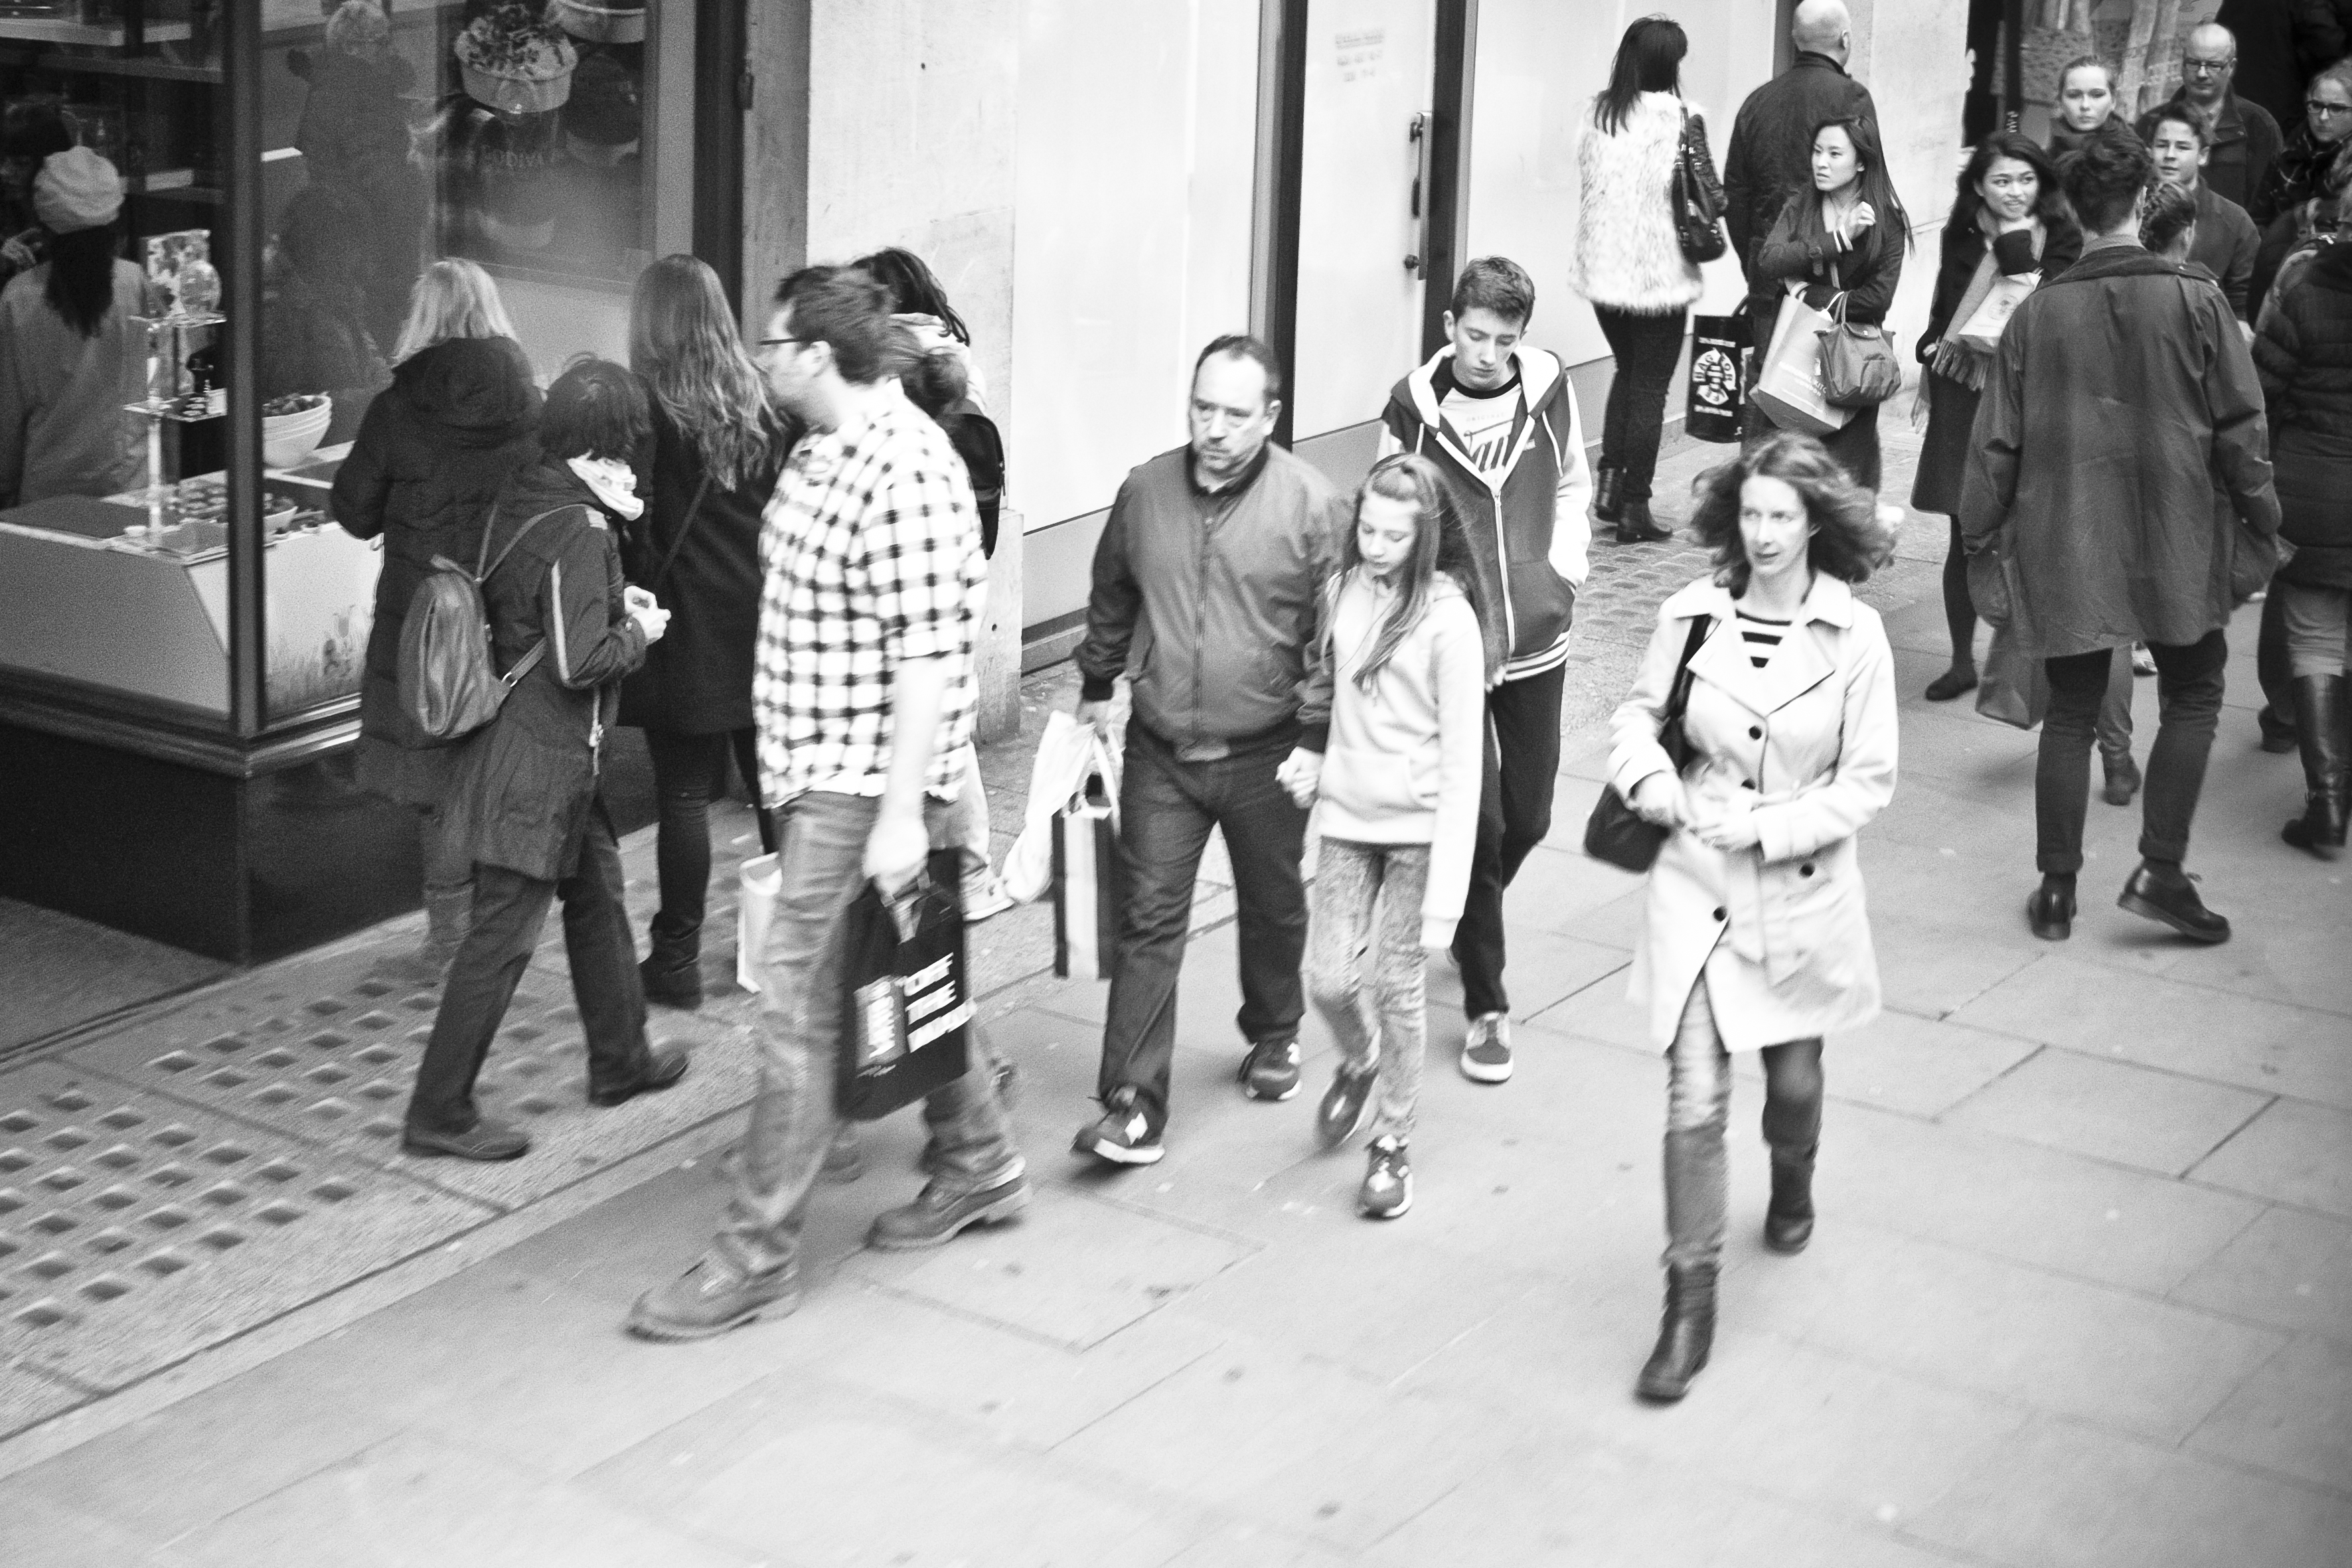
black and white, people, road, white, street, photography, urban, crowd, travel, fujifilm, market, monochrome, uk, england, bw, blackandwhite, blackwhite, london, ngc, photograph, snapshot, noiretblanc, fuji, fujixt1, fujix, monochrome photography, social group